Andrés Avelino Cáceres

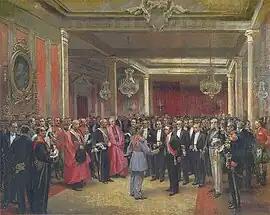
"Salutation to the president" by Daniel Hernández, 1921; in this painting, Cáceres can be seen standing next to President Leguía in full field marshal uniform.

After his downfall, Cáceres lived in Buenos Aires, Argentina from 1895 until 1899. He returned to Perú but left again, this time for Europe where he served as Peruvian ambassador in the Kingdom of Italy (1905–1911) and the German Empire and Austria–Hungary (1911–1914). Back in Lima, he supported Augusto B. Leguía in his campaign for the presidency and his successful coup against José Pardo in 1919. The new government awarded him the rank of Marshal on 10 November 1919. Cáceres died on 10 October 1923, in the town of Ancón at the age of 86.